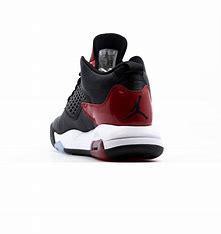
Brand: Jordan
Model: Maxin 200